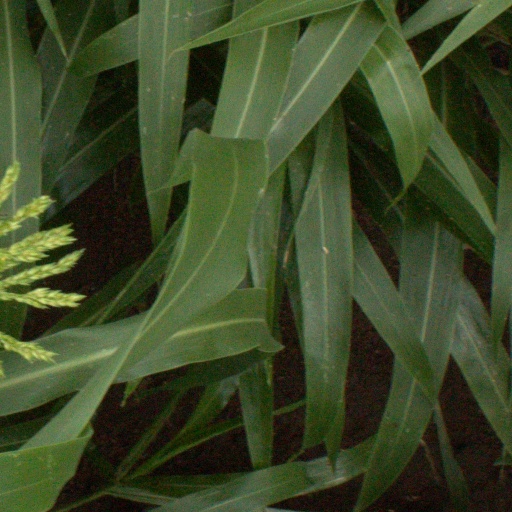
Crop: sorghum